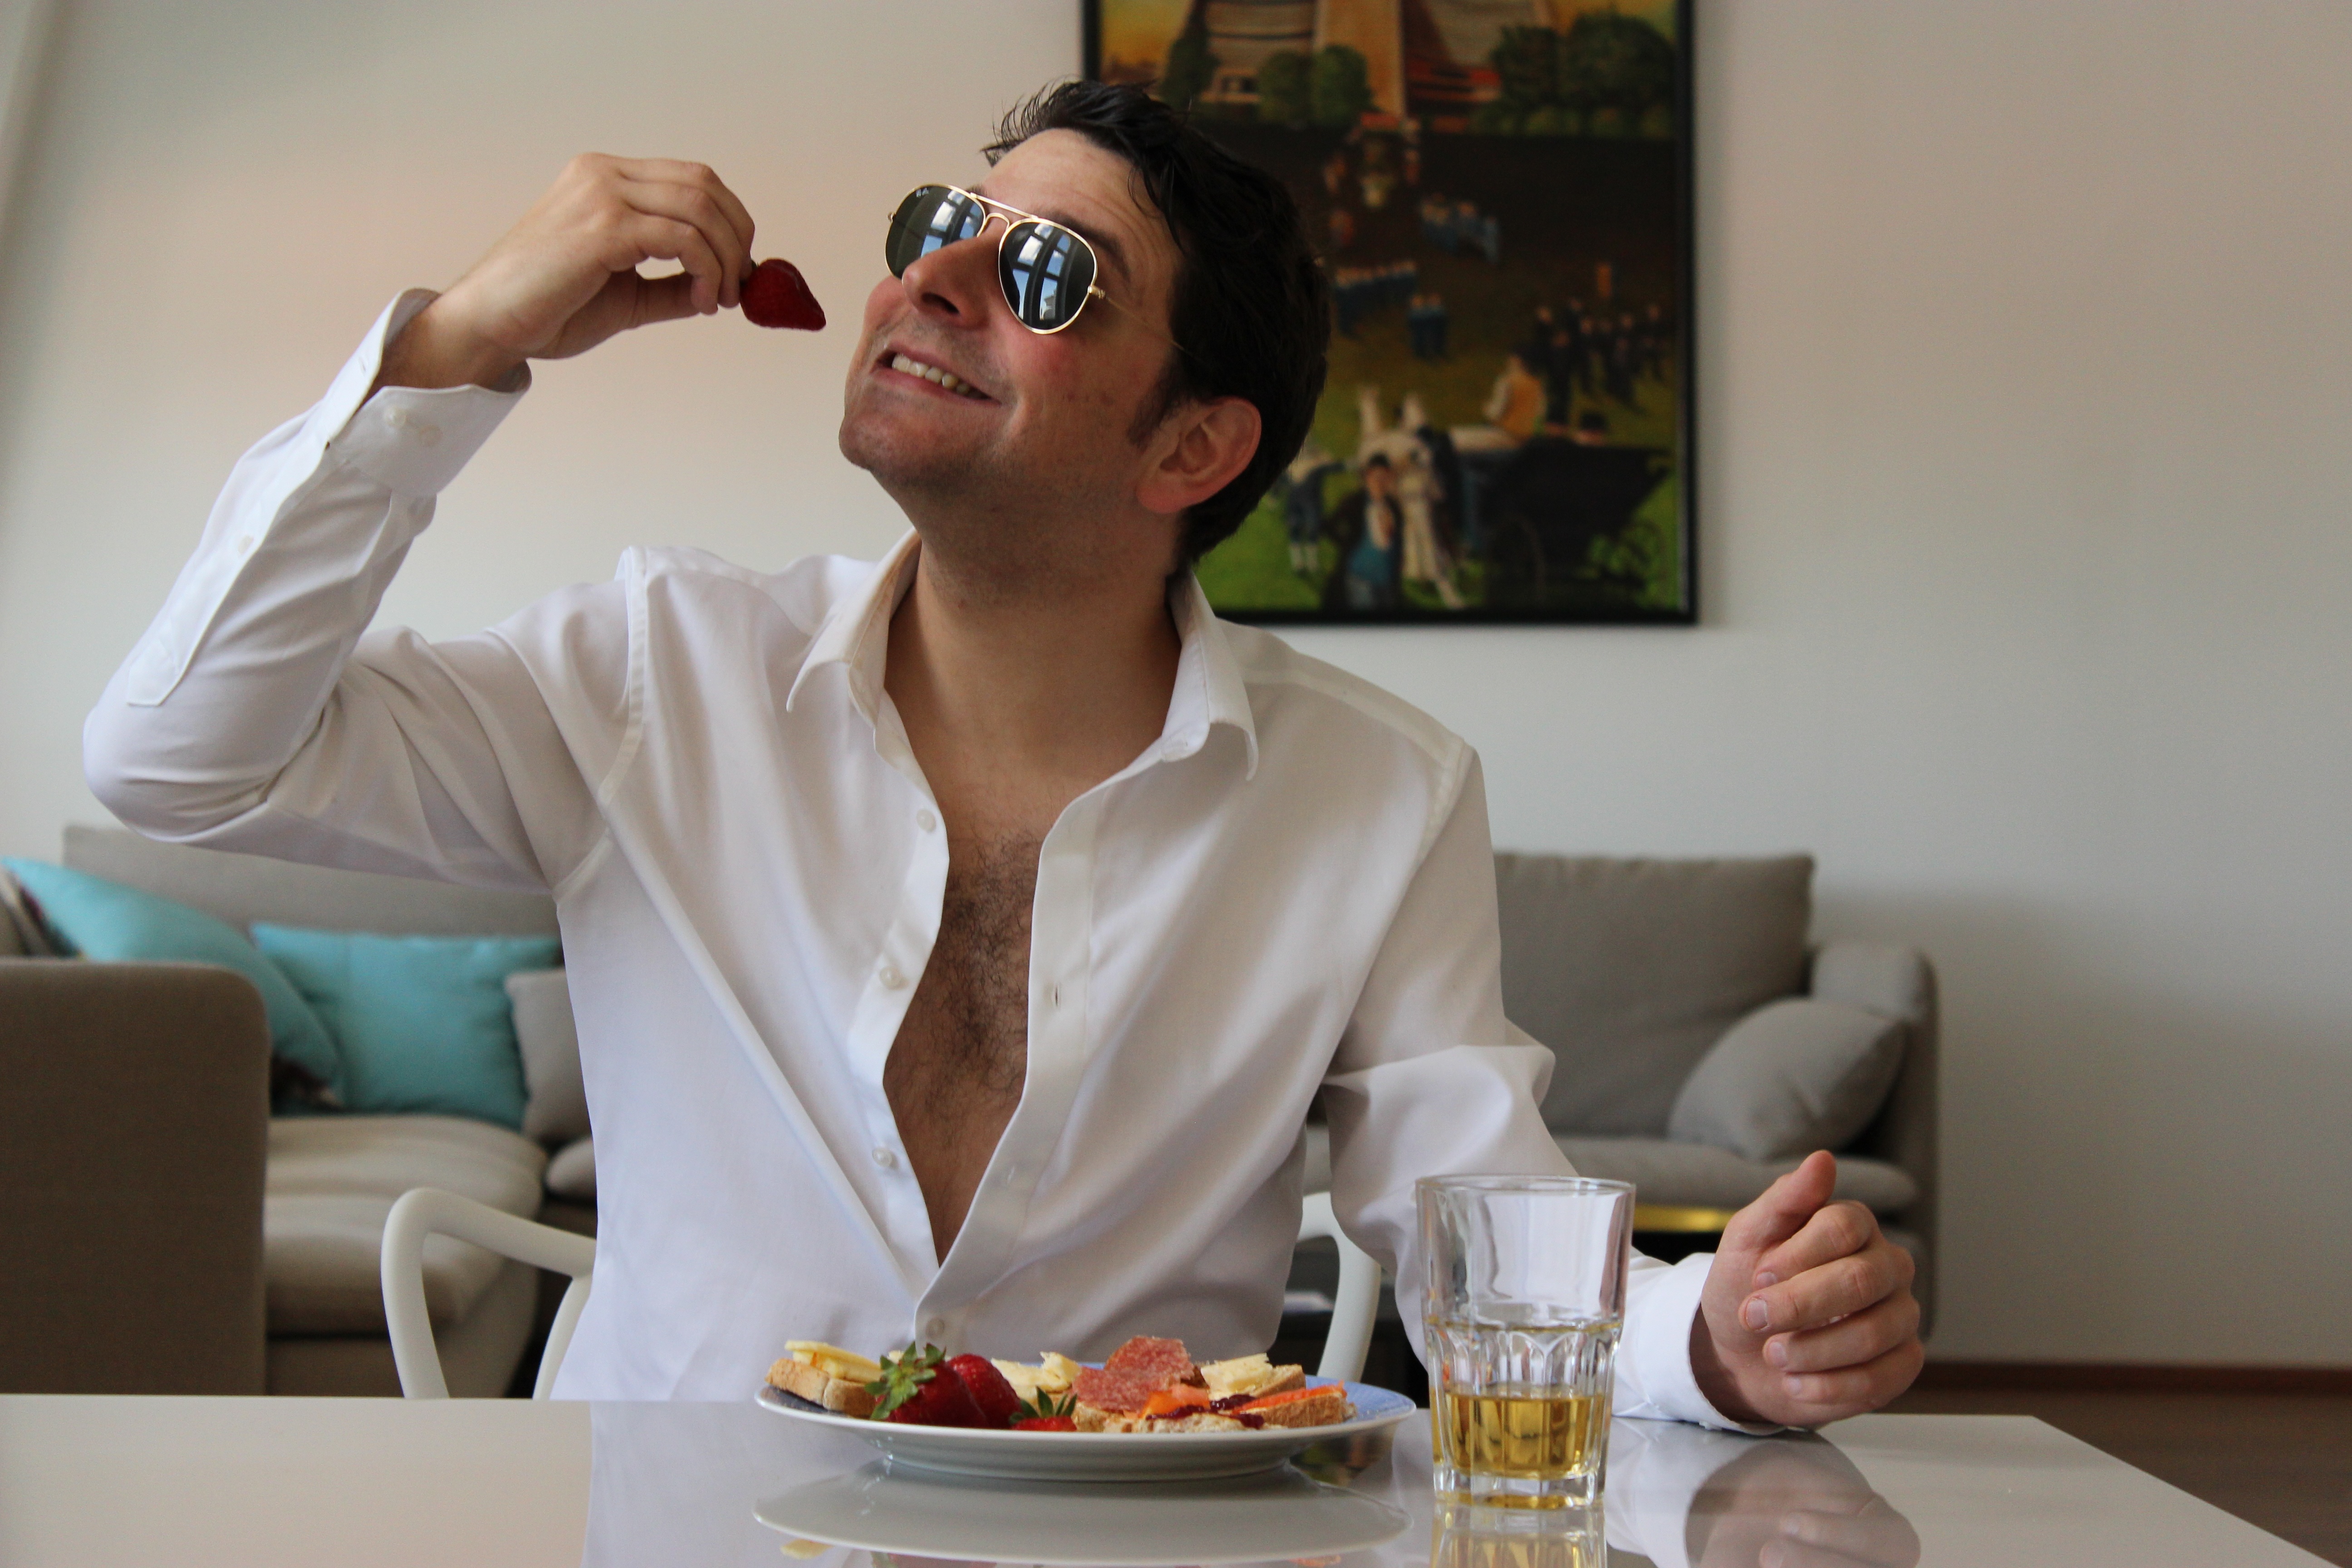
man, person, model, meal, cooking, human, professional, eat, lunch, delicious, cook, eating, nutrition, cool, sunglasses, selfie, self portrait, dine, stylish, posers, nobel, important, sense, human action, show off